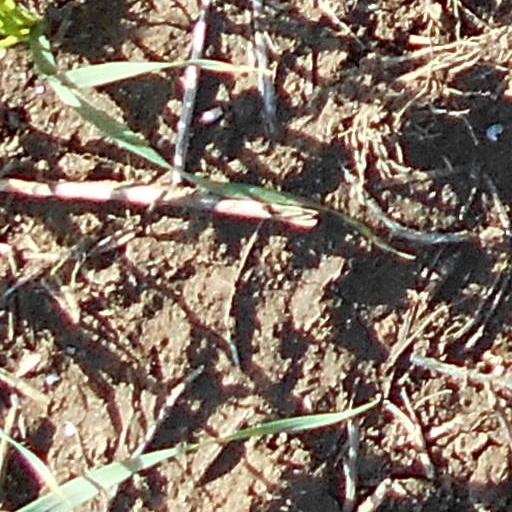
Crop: wheat